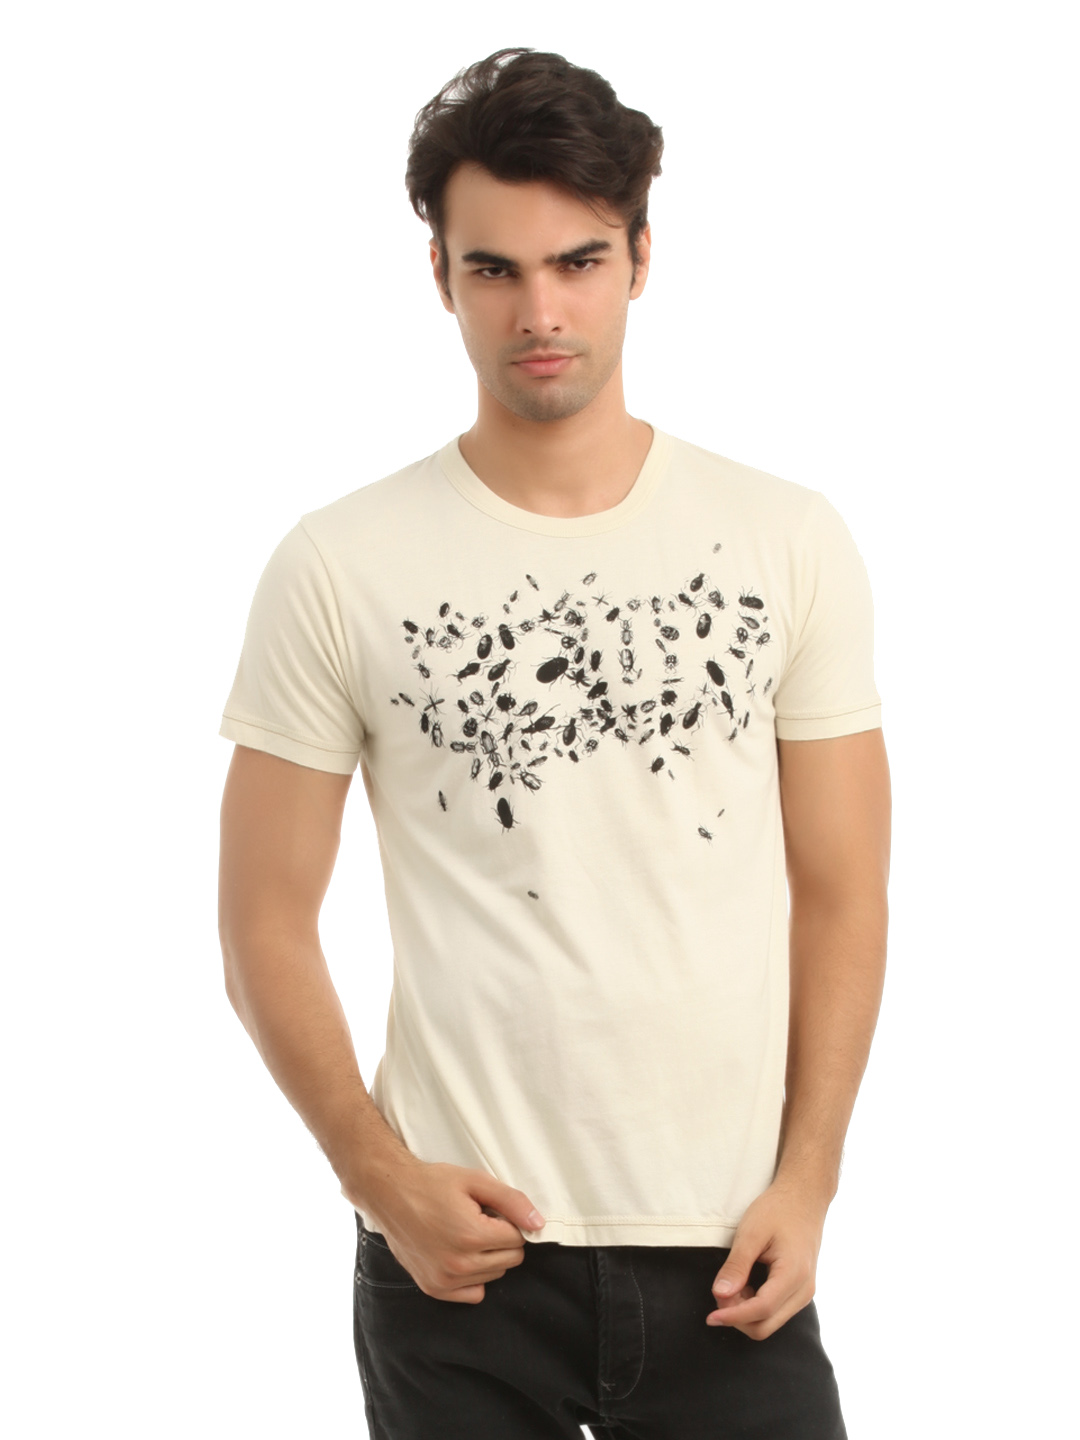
French Connection Men Cream Printed T-shirt
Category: Apparel / Topwear / Tshirts
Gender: Men
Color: Cream
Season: Summer 2012
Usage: Casual